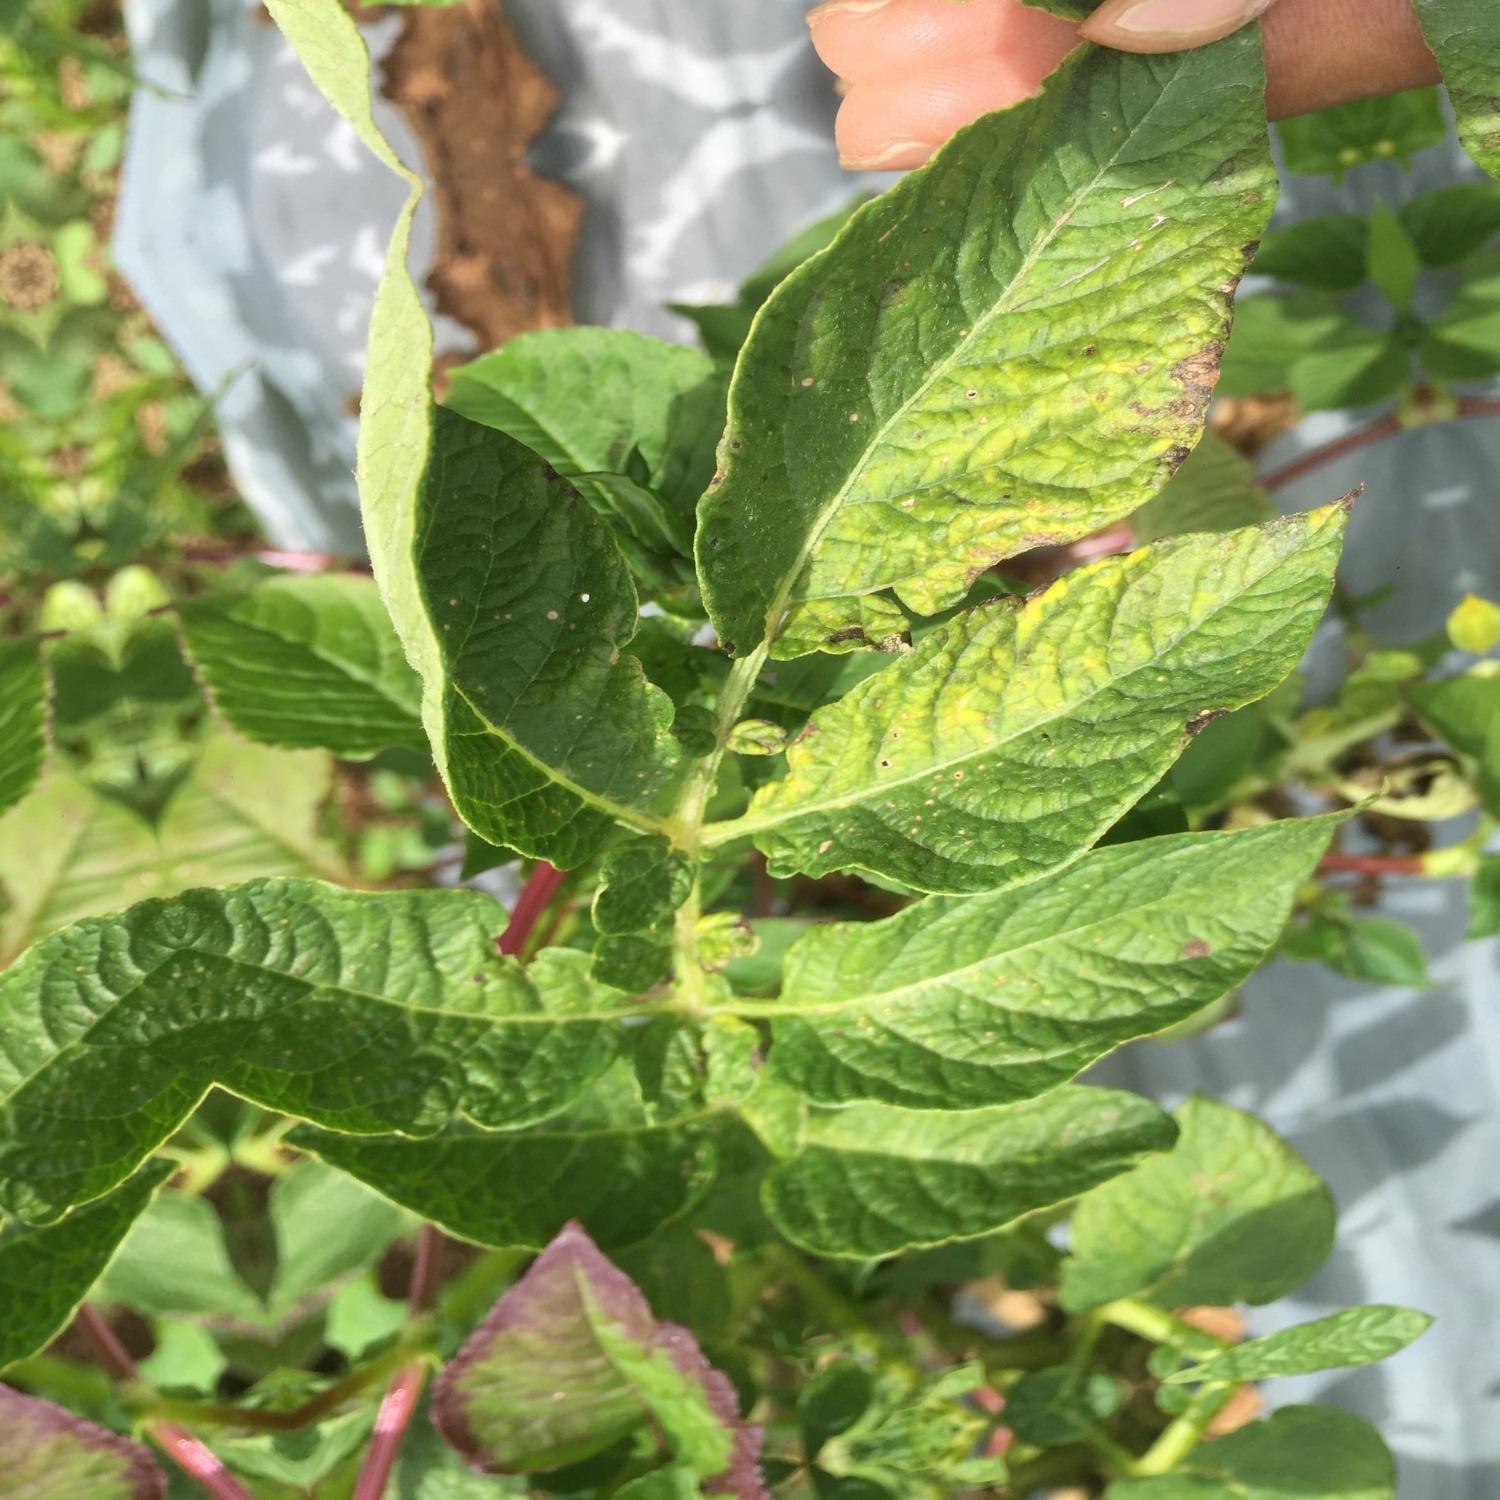
Etiqueta: Virus